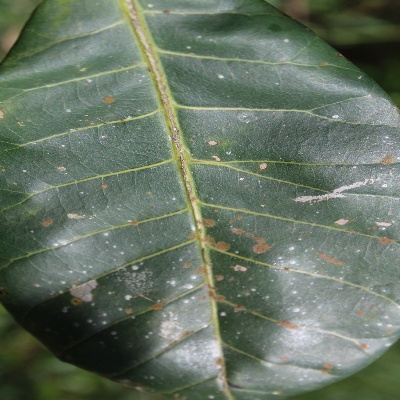
Crop: Cashew
Condition: red rust